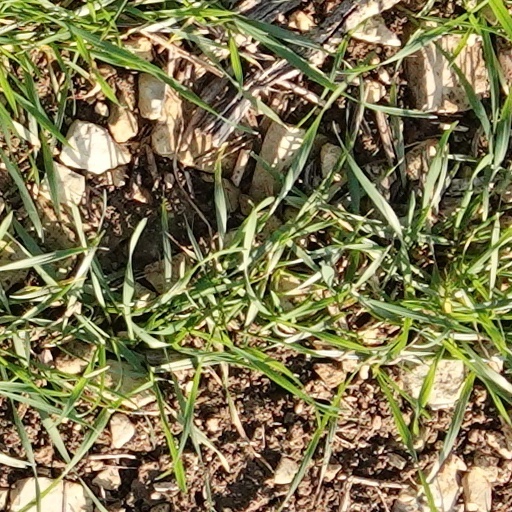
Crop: wheat